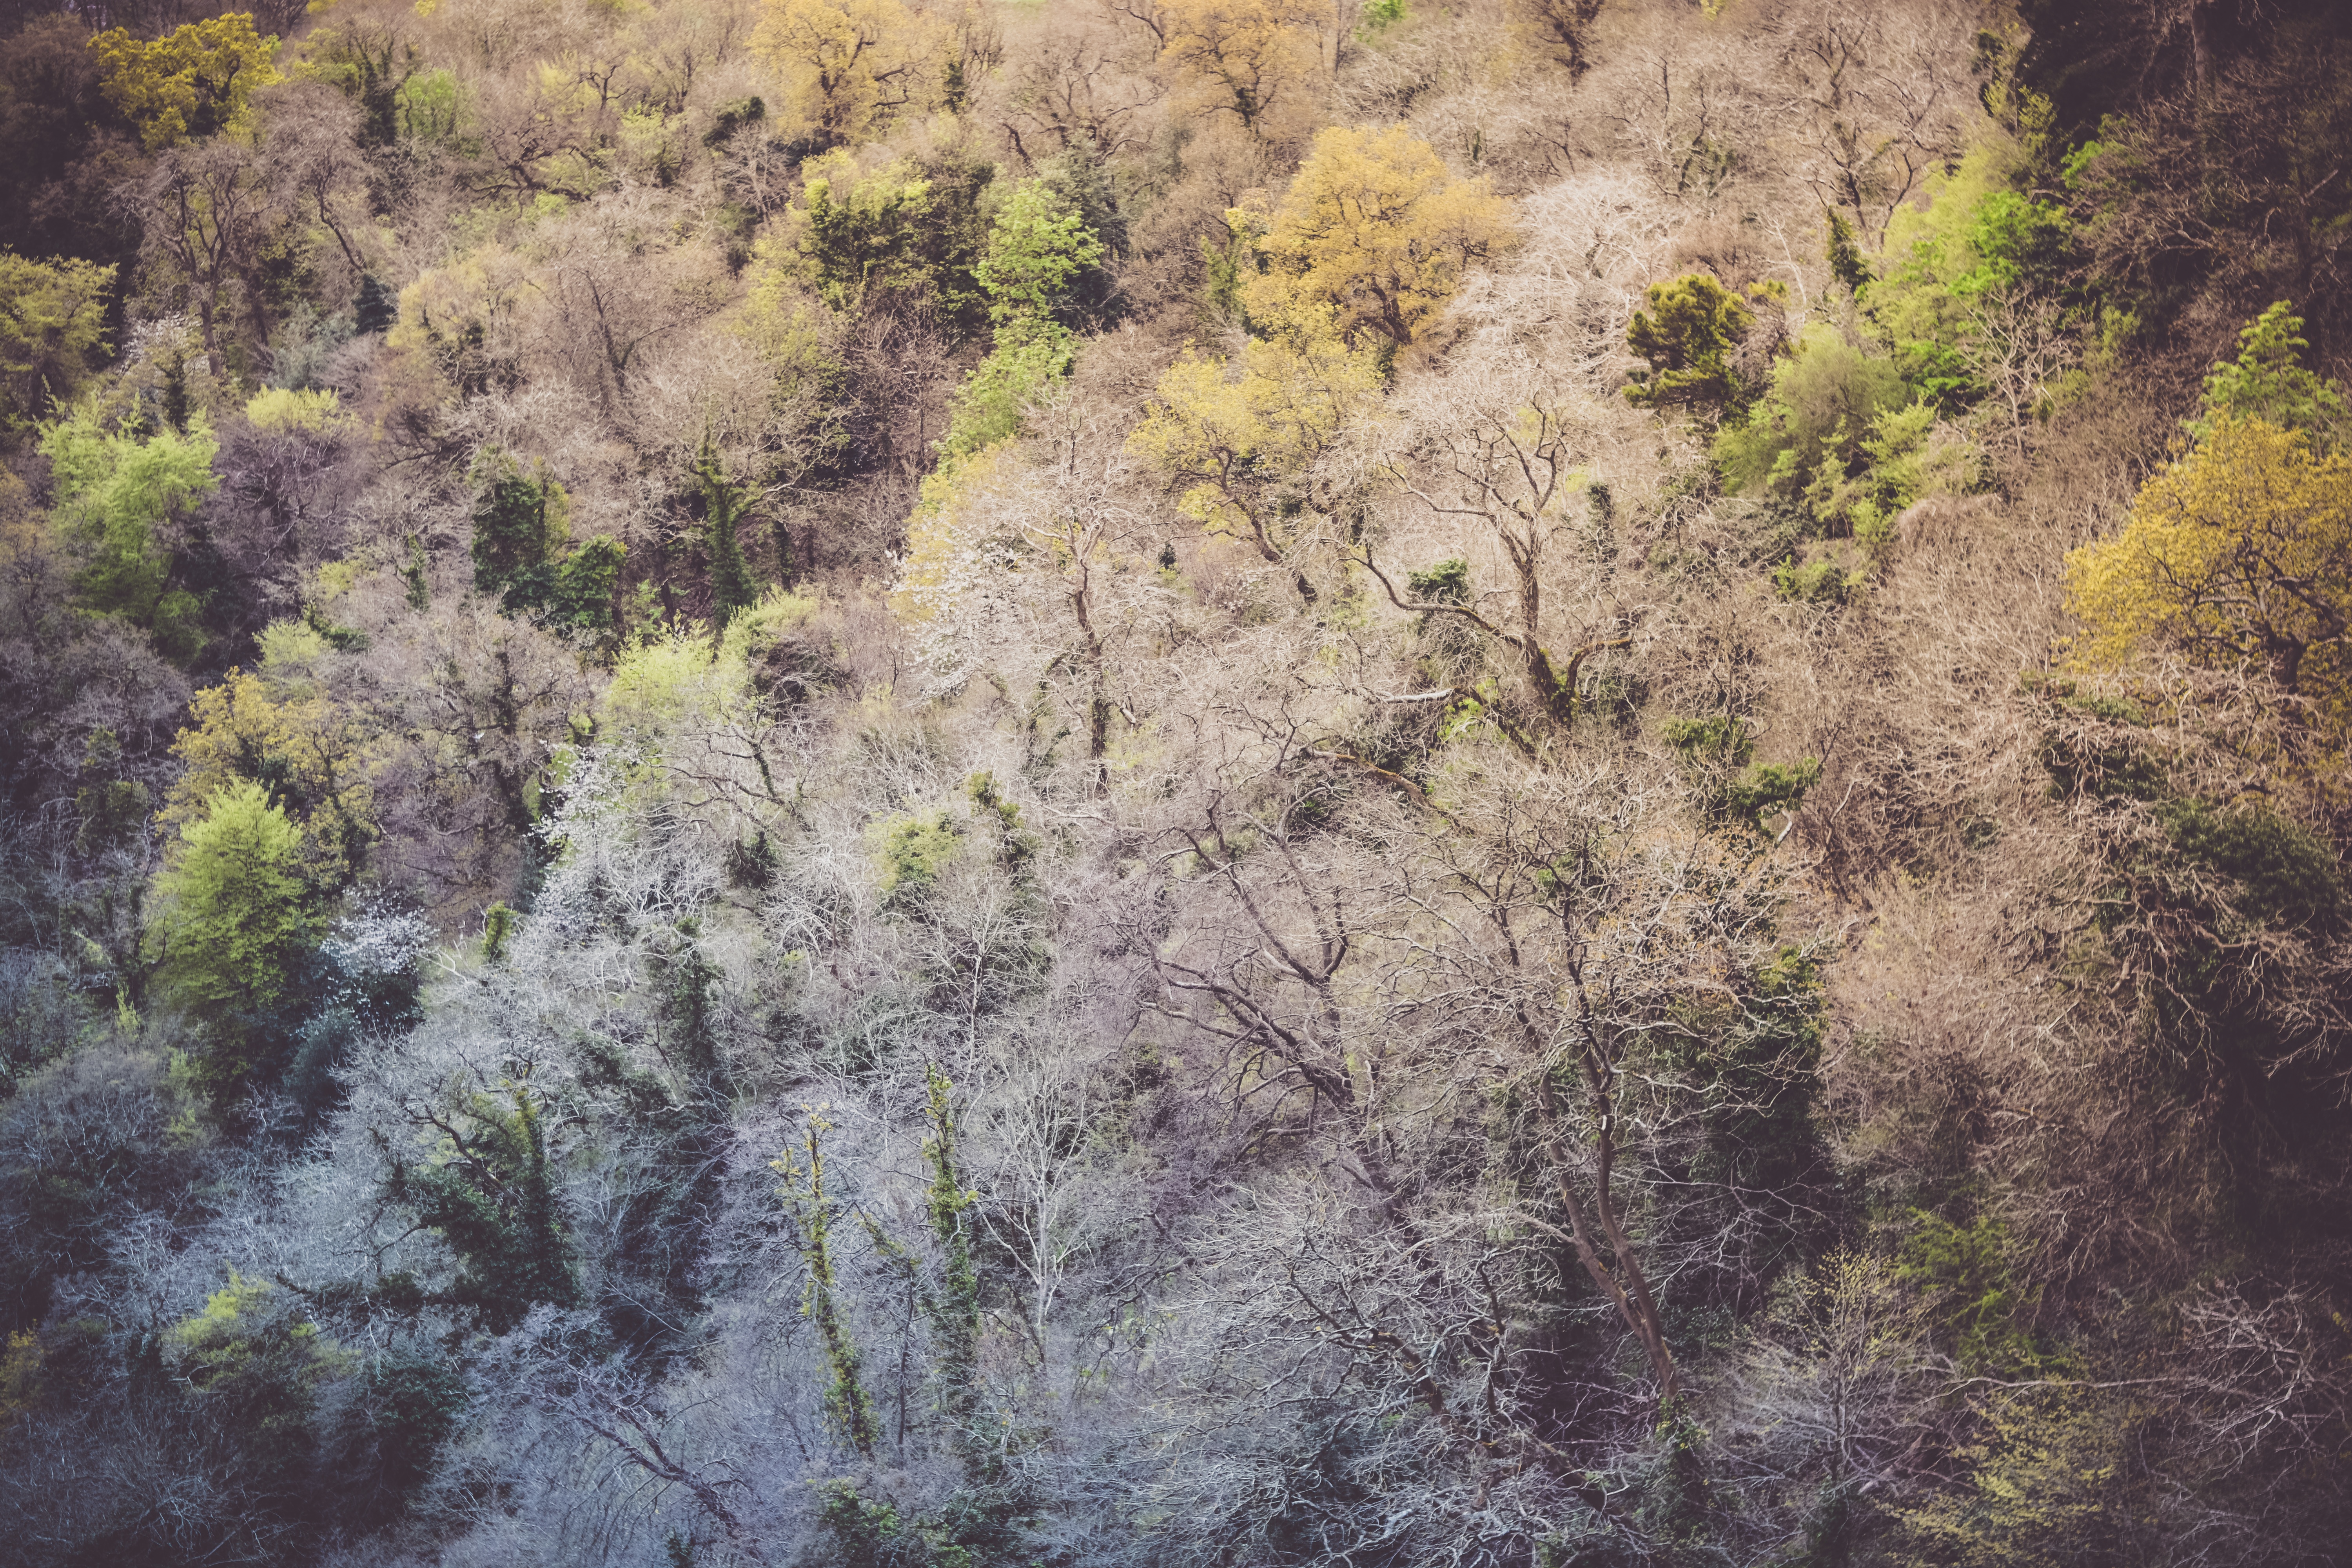
tree, nature, forest, rock, wilderness, mountain, plant, trail, leaf, flower, wildlife, autumn, canyon, terrain, flora, geology, vegetation, woodland, ecosystem